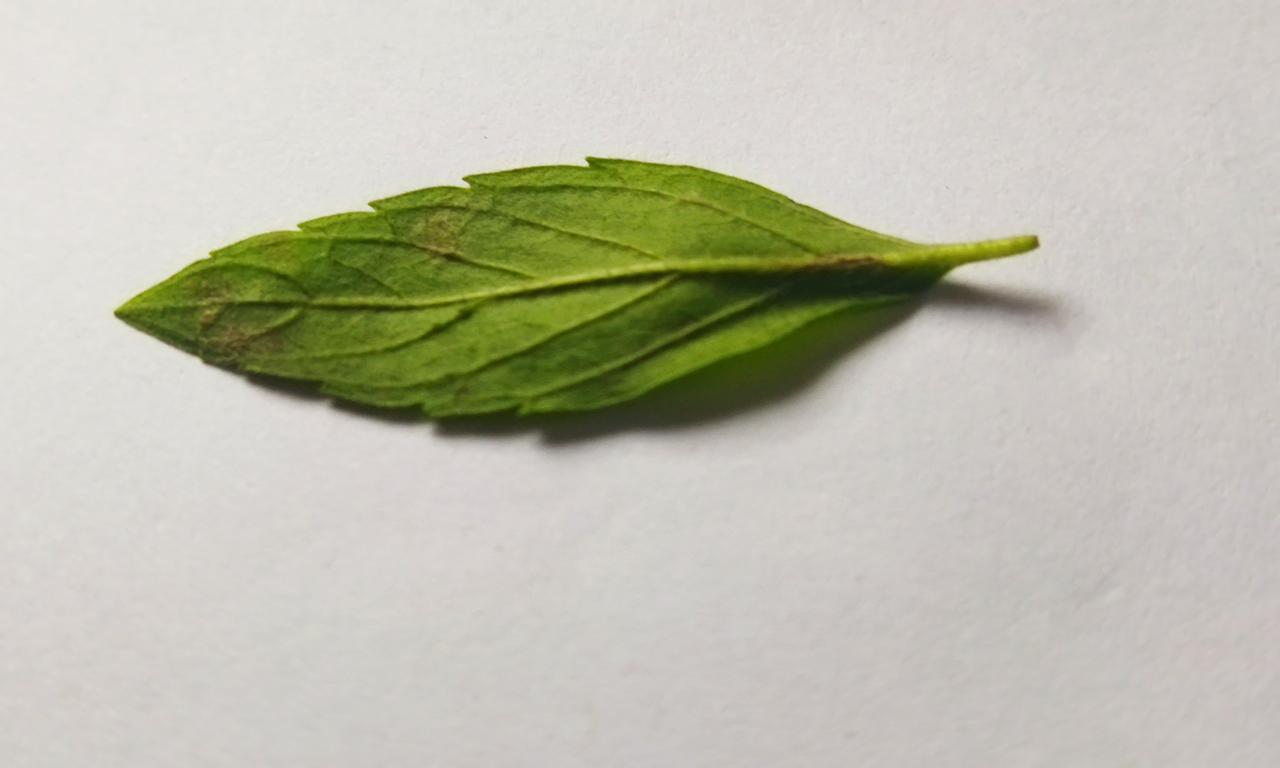
Label: Fresh